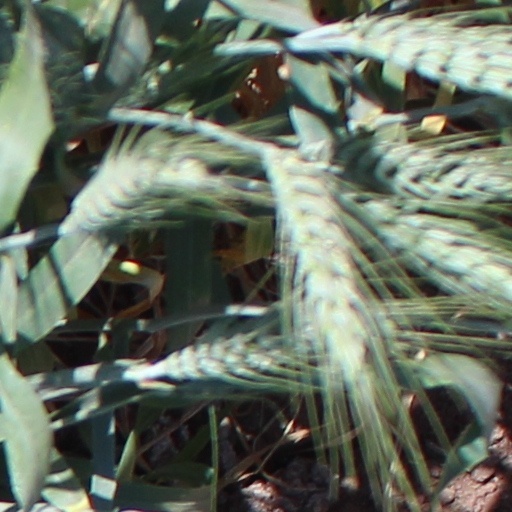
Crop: wheat